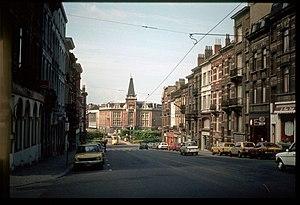
Avenue des Celtes, Etterbeek
Etterbeek est l'une des 19 communes situées dans la Région de Bruxelles-Capitale en Belgique.